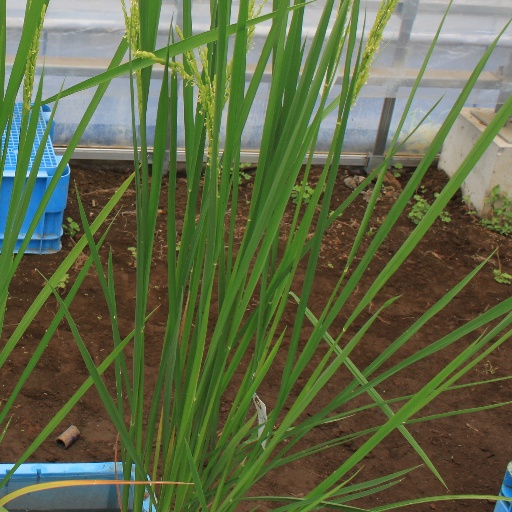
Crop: rice